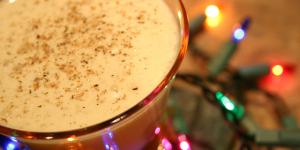
crema de whisky casera